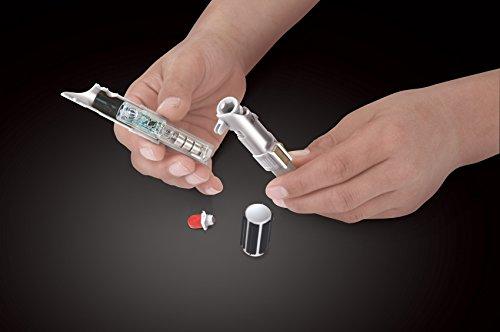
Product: Uncle Milton - Star Wars Science - Mini Lightsaber Tech Lab
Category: Toys & Games | Kids' Electronics
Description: Build your own light-up mini Lightsaber.
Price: $13.94
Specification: ProductDimensions:8.5x0.7x0.7inches|ItemWeight:3.2ounces|ShippingWeight:4ounces(Viewshippingratesandpolicies)|DomesticShipping:Currently,itemcanbeshippedonlywithintheU.S.andtoAPO/FPOaddresses.ForAPO/FPOshipments,pleasecheckwiththemanufacturerregardingwarrantyandsupportissues.|InternationalShipping:ThisitemcanbeshippedtoselectcountriesoutsideoftheU.S.LearnMore|ASIN:B00339NPFW|Itemmodelnumber:15071|Manufacturerrecommendedage:6-15years|Batteries:3LR44batteriesrequired.(included)